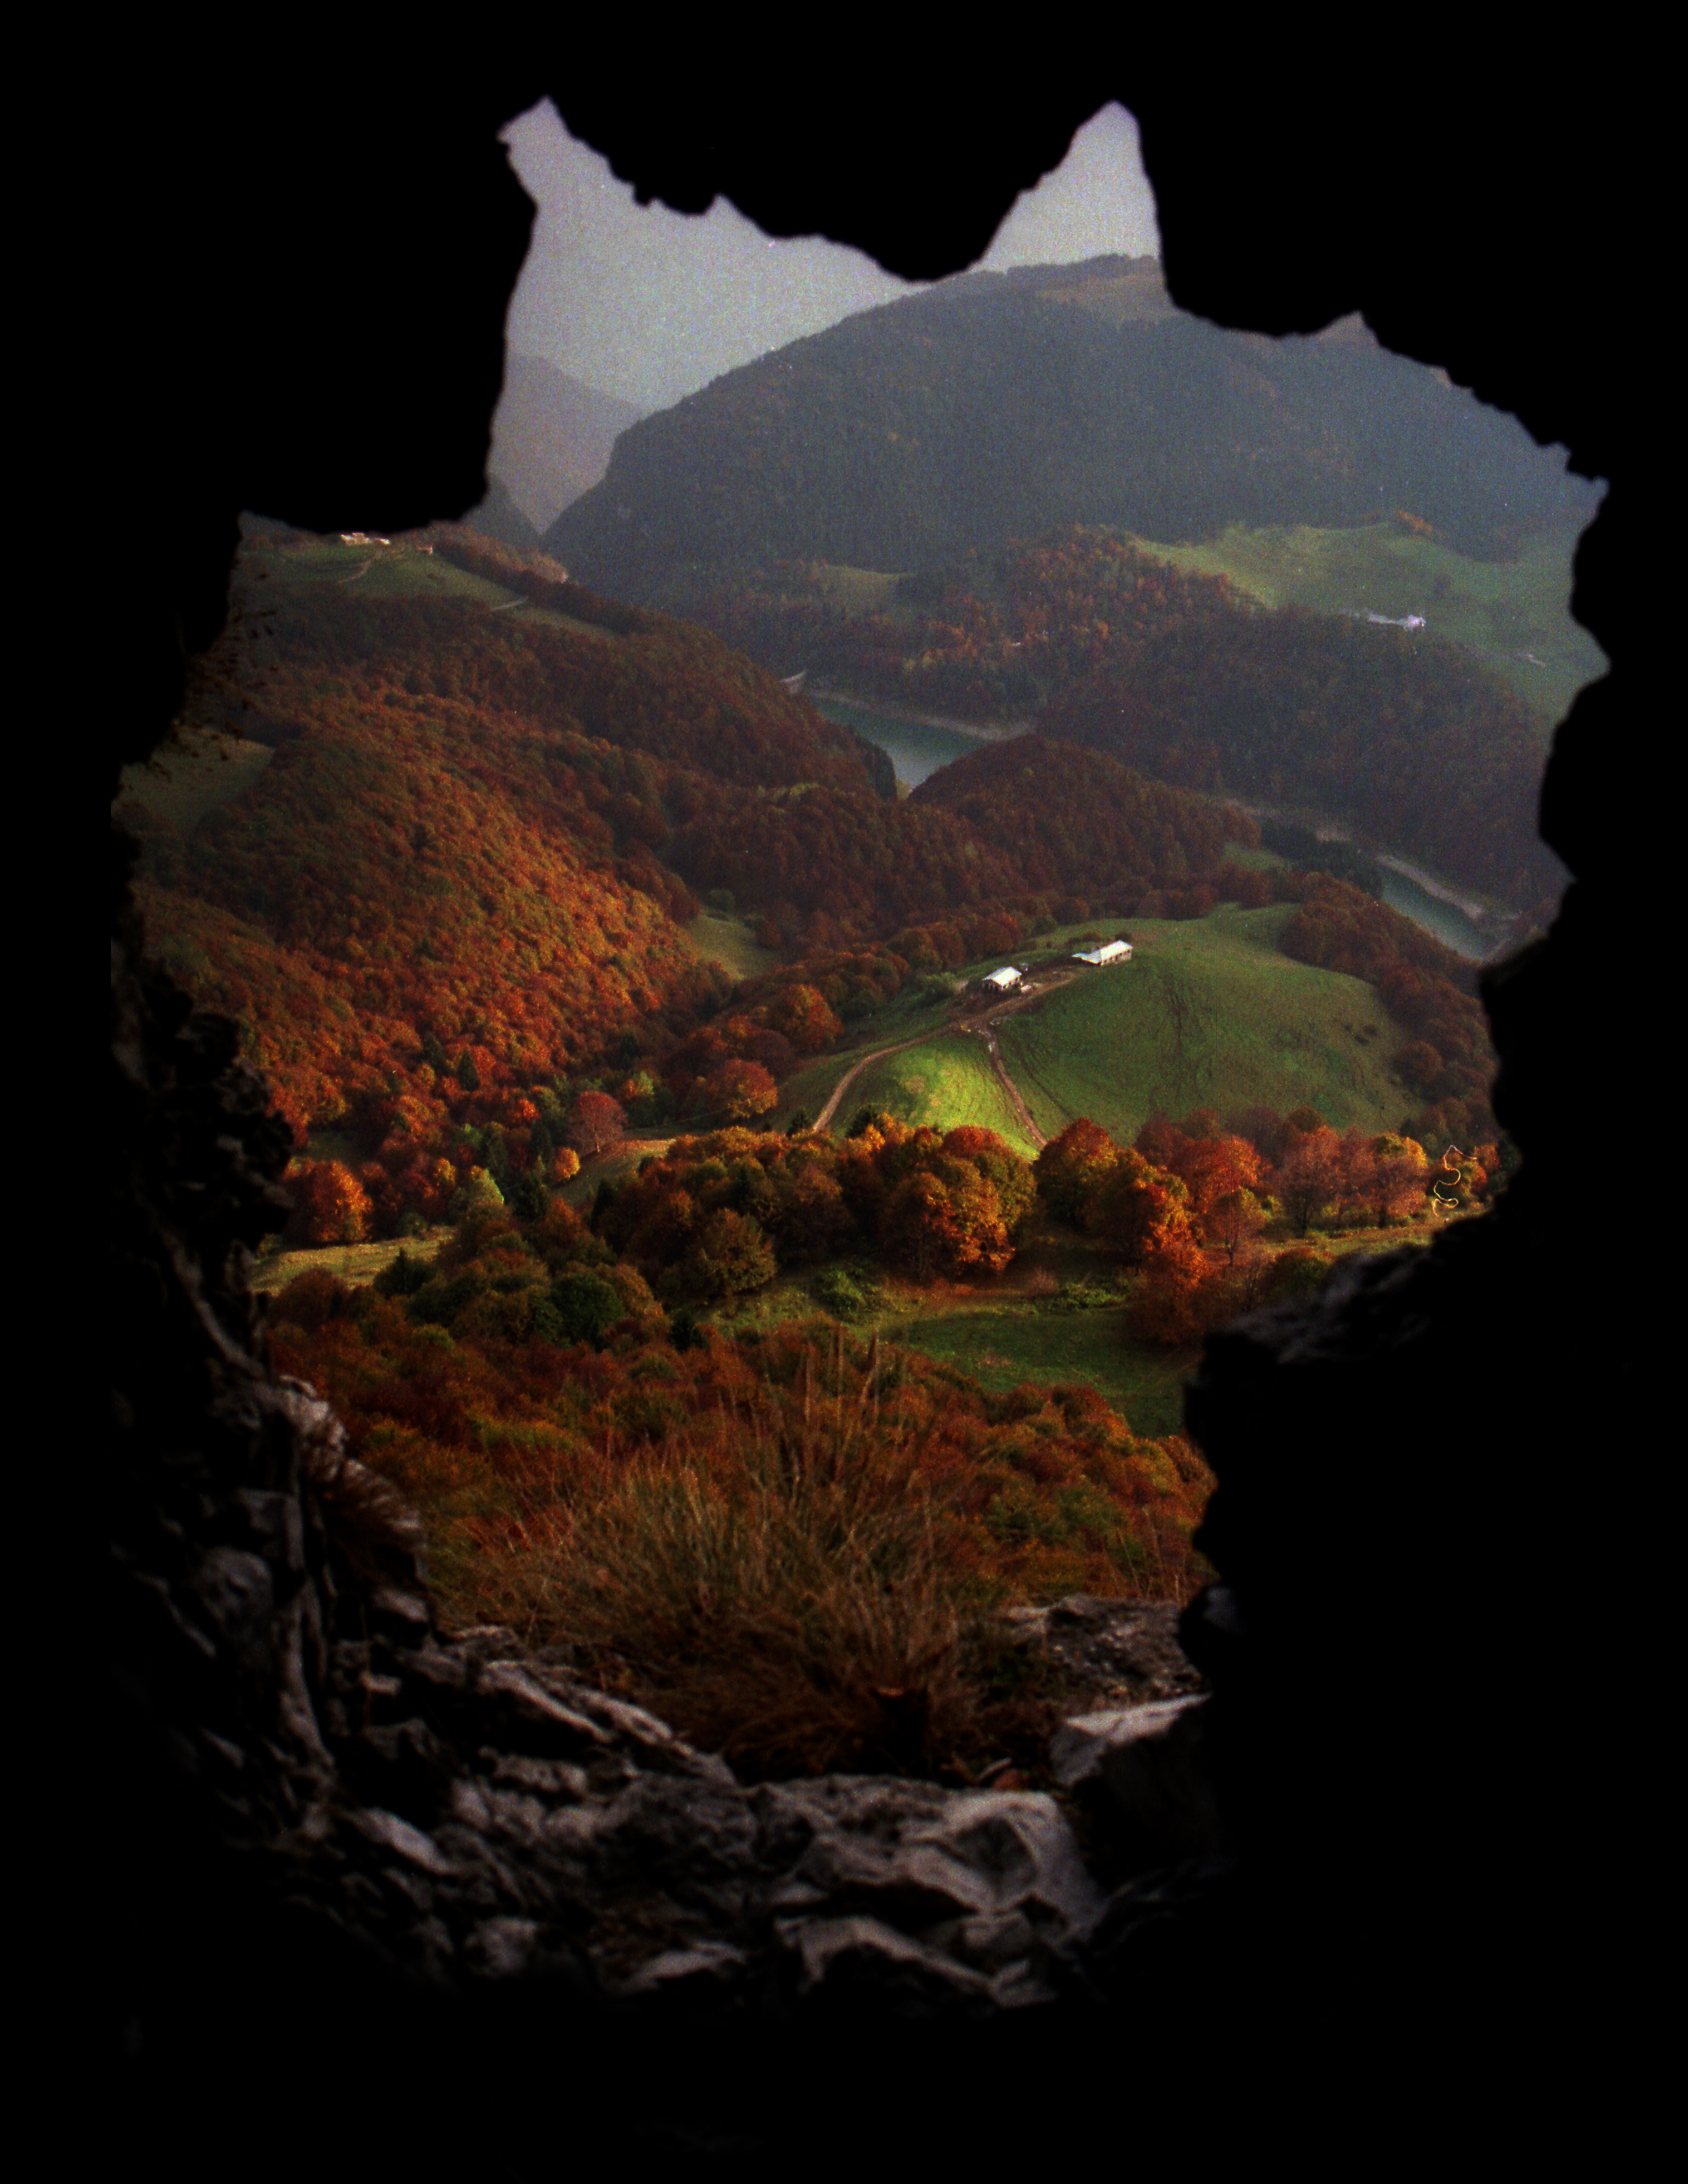
italy, north, autumn, tunnel, plant, mountain, leaf, natural landscape, highland, coastal and oceanic landforms, sky, terrain, watercourse, formation, horizon, mountainous landforms, bedrock, landscape, cave, Tints and shades, geological phenomenon, hill, natural arch, erosion, cloud, darkness, geology, outcrop, rock, arch, sunset, tree, reflection, klippe, coast, sea, escarpment, evening, cliff, night, soil, vacation, shadow, ocean, valley